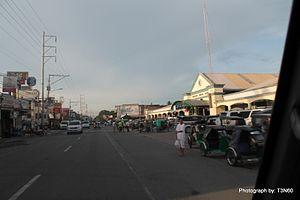
Moncada est une localité de la province de Tarlac, aux Philippines. En 2015, elle compte 57 787 habitants.